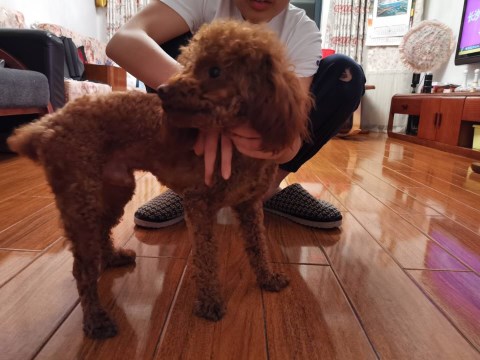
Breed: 7449-n000128-teddy